RAF Broadwell

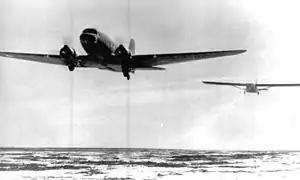
C-47 Dakota and CG-4 Glider

No. 512 Squadron and No. 575 Squadron were based here, flying the Douglas Dakota.